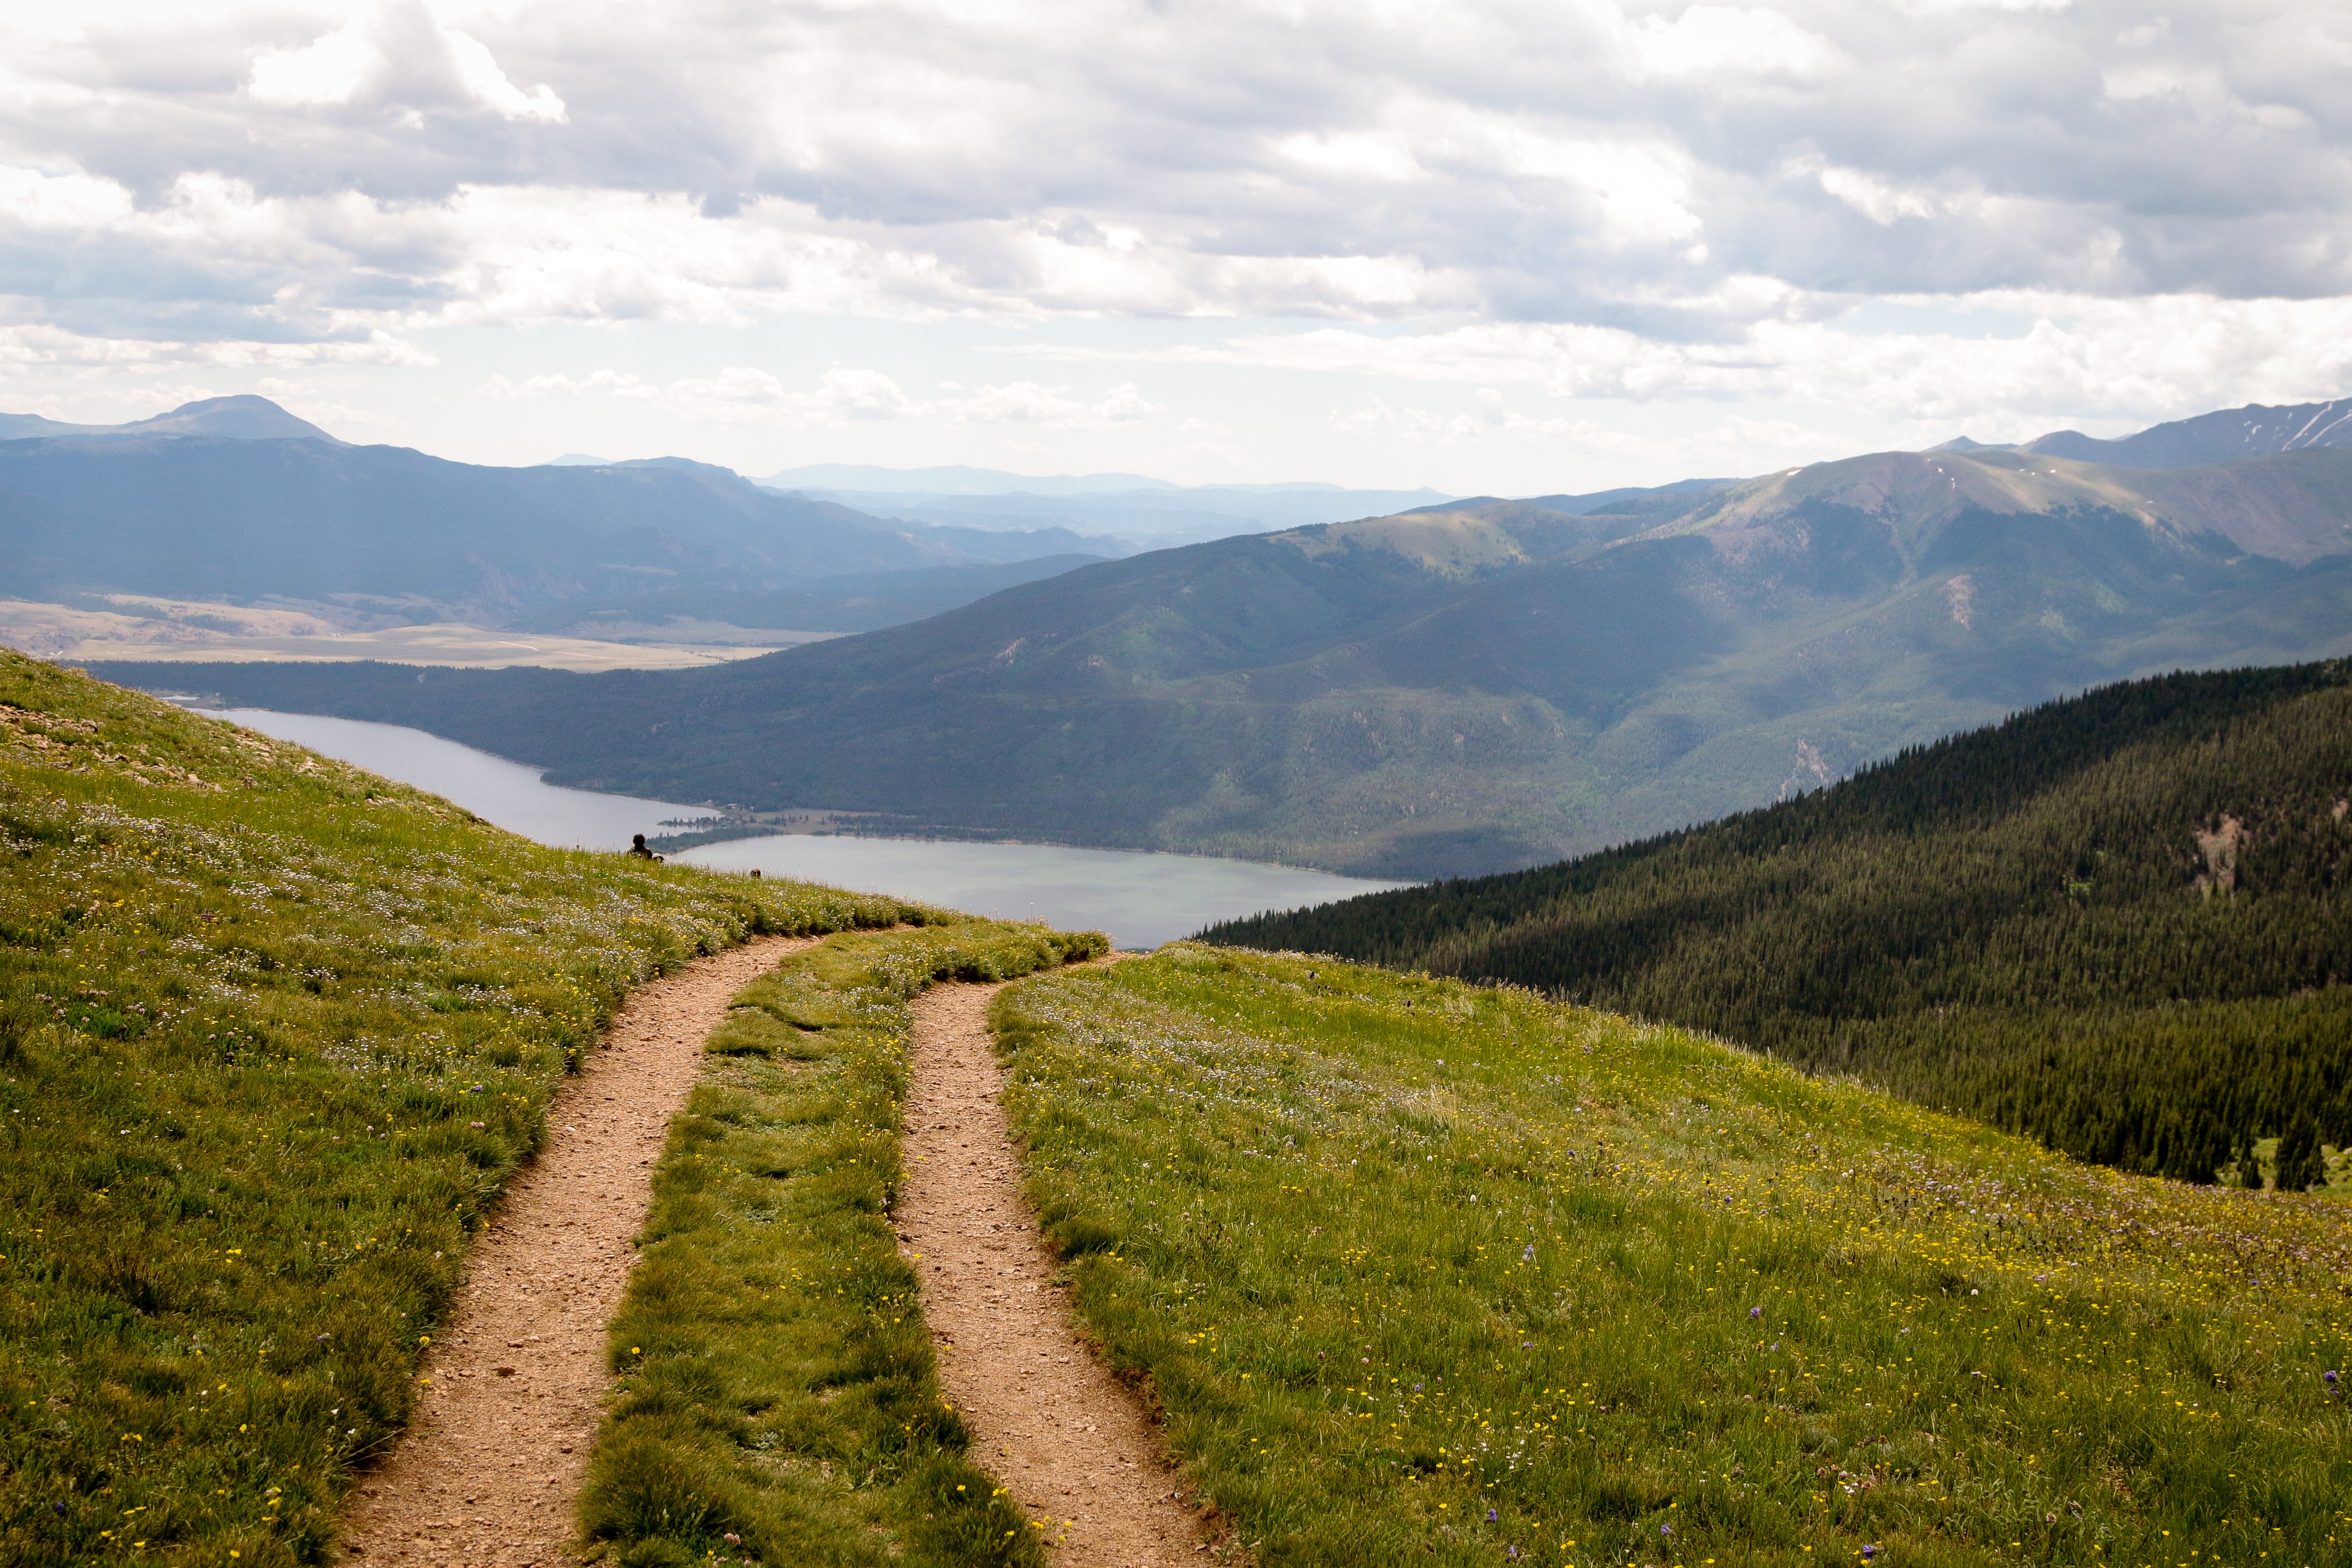
landscape, nature, path, outdoor, wilderness, walking, mountain, hiking, trail, field, meadow, sunlight, hill, lake, adventure, valley, mountain range, summer, travel, reservoir, exercise, agriculture, highland, ridge, plain, grassland, plateau, fell, loch, ecosystem, rural area, landform, mountain pass, geographical feature, mountainous landforms